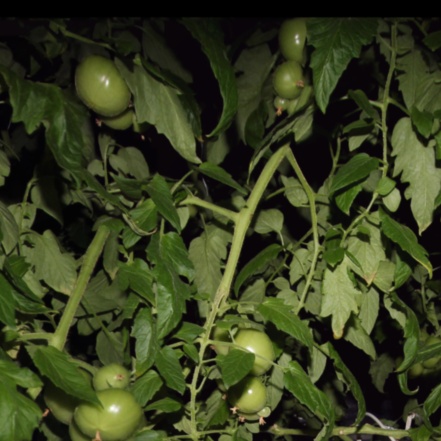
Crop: tomato